Wuppertal-Oberbarmen station

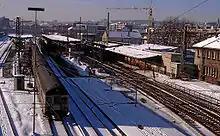
January 1982

The first station building was opened along with the Elberfeld–Dortmund line under the name of "Barmen-Rittershausen" by the Bergisch-Märkische Railway Company on 9 October 1847. It was subsequently renamed "Wuppertal-Oberbarmen" in 1930.